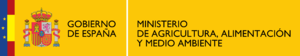
Le ministère de l'Agriculture et de la Pêche, de l'Alimentation et de l'Environnement d'Espagne est le département ministériel responsable de la protection de l'environnement, de la politique agricole et de la gestion des eaux en Espagne.